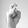
ASL letter: X